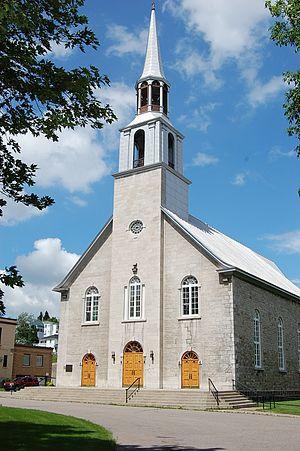
L'église Saint-Alphonse-de-Liguori de Bagotville est une église construite en 1862. Son noyau institutionnel a été constitué site du patrimoine en 1991.
La Baie est un des trois arrondissements urbains de la ville de Saguenay, au Québec. Avant les réorganisations municipales québécoises de 2002, il était reconnu comme Ville de la Baie, une municipalité regroupant les secteurs Grande-Baie, Bagotville et Port-Alfred depuis 1976.
Cette liste recense les biens du patrimoine immobilier du Saguenay–Lac-Saint-Jean inscrits au répertoire du patrimoine culturel du Québec. Cette liste est divisée par municipalité régionale de comté géographique.